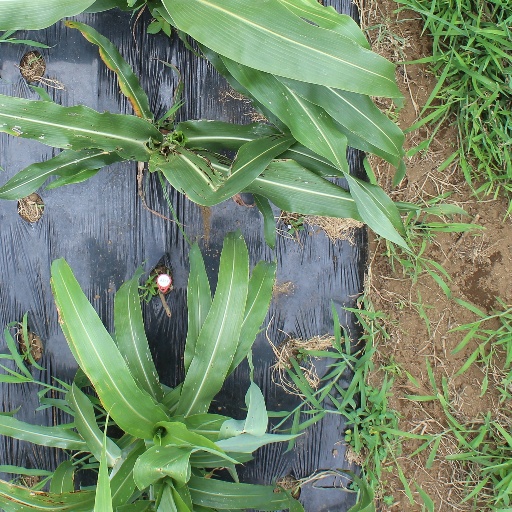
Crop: sorghum